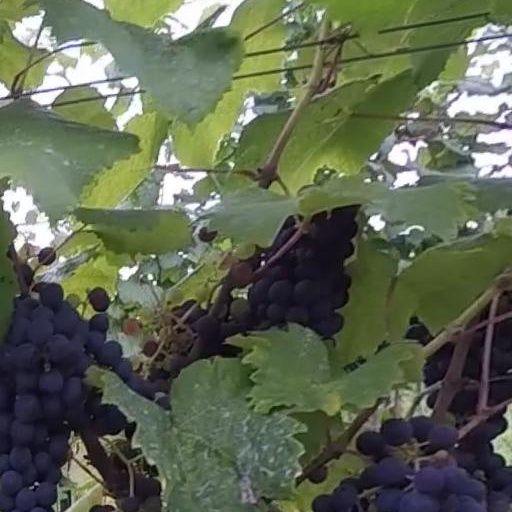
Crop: grape